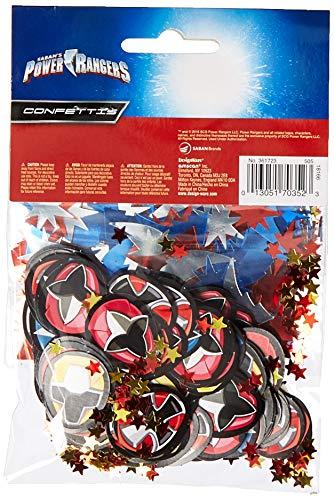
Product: Amscan 361723 Power Rangers Ninja Steel Value Confetti, Party Decor, 12 Ct, Multicolor
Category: Toys & Games | Party Supplies
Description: Multicolored stars, lines, Lightning, and cutouts of Ninja steel yellow, Ninja steel red, Ninja steel Blue and Ninja steel pink.
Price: $25.45
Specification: ProductDimensions:6.5x8x2inches|ItemWeight:1.6ounces|ShippingWeight:1.12pounds(Viewshippingratesandpolicies)|ASIN:B073V988QT|Itemmodelnumber:361723|Manufacturerrecommendedage:0-10years